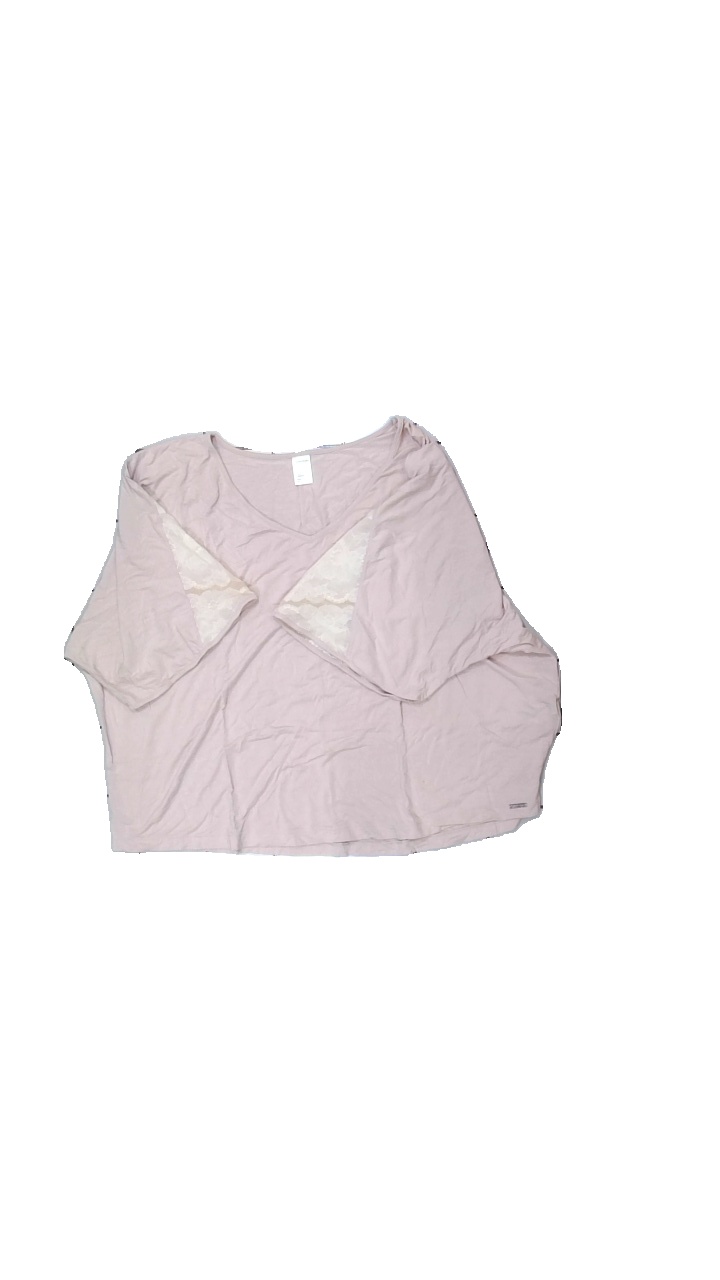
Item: T-shirt (Ladies)
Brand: Calvin Klein
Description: t-shirt med spets
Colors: Pink, White
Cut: V-collar
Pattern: Lace
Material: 100% viskos
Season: All
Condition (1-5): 4
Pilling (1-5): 4
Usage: Reuse
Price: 50-100